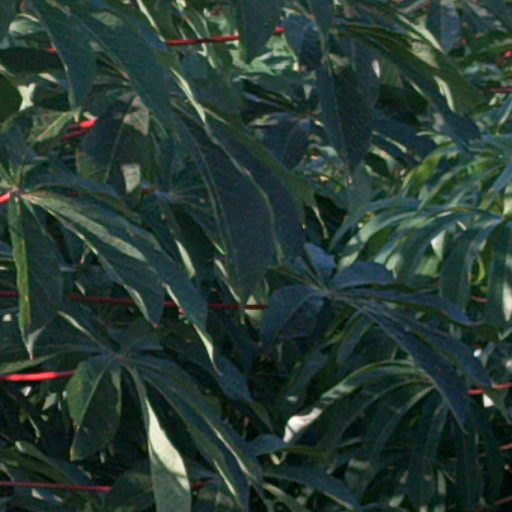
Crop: cassava